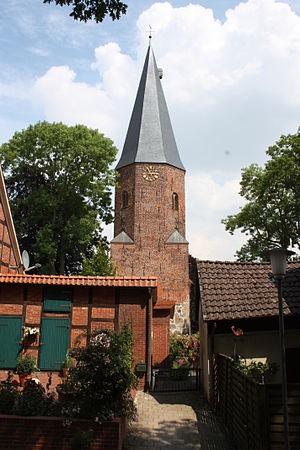
Barnstorf est une municipalité allemande du land de Basse-Saxe et l'arrondissement de Diepholz. En 2014, elle comptait 6 135 hab.